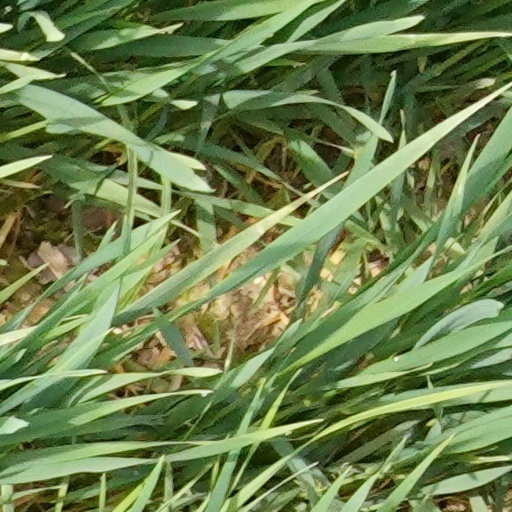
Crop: wheat